Lyon station

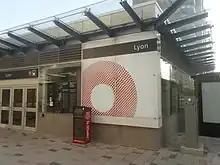
Street entrance

This O-Train station opened on September 14, 2019. It is located at the Lyon Street North and Queen Street intersection, between Bay Street and Kent Street, which formerly served as Transitway bus stops on Albert Street and Slater Street. This stop is projected to have high usage, with access to Sparks Street, the Supreme Court, and the National Archives of Canada.